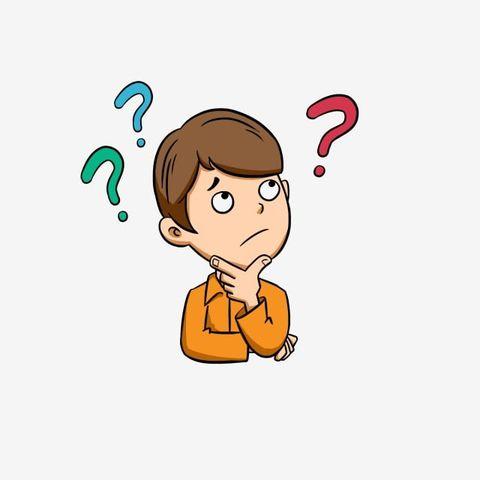
cậu bé trong bức tranh xuất hiện cùng những dấu chấm hỏi